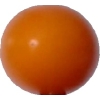
Label: tomato_cherry_orange